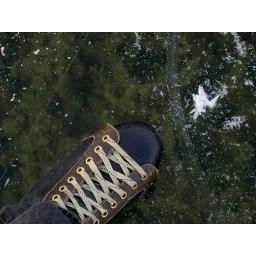
a frozen lake near my birthplace Krumbach. The ice was as clear as a glass pane